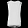
Label: Shirt